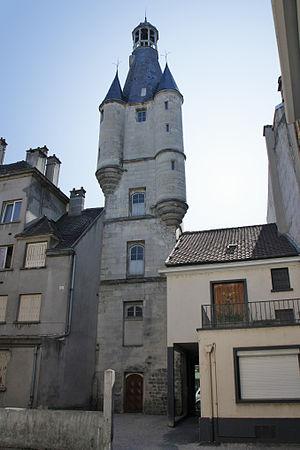
Tour Balhan à Château-Thierry. This image was improved or created by the Wikigraphists of the Graphic Lab (fr). You can propose images to clean up, improve, create or translate as well. azərbaycanca
La tour Balhan est une tour située à Château-Thierry, en France.